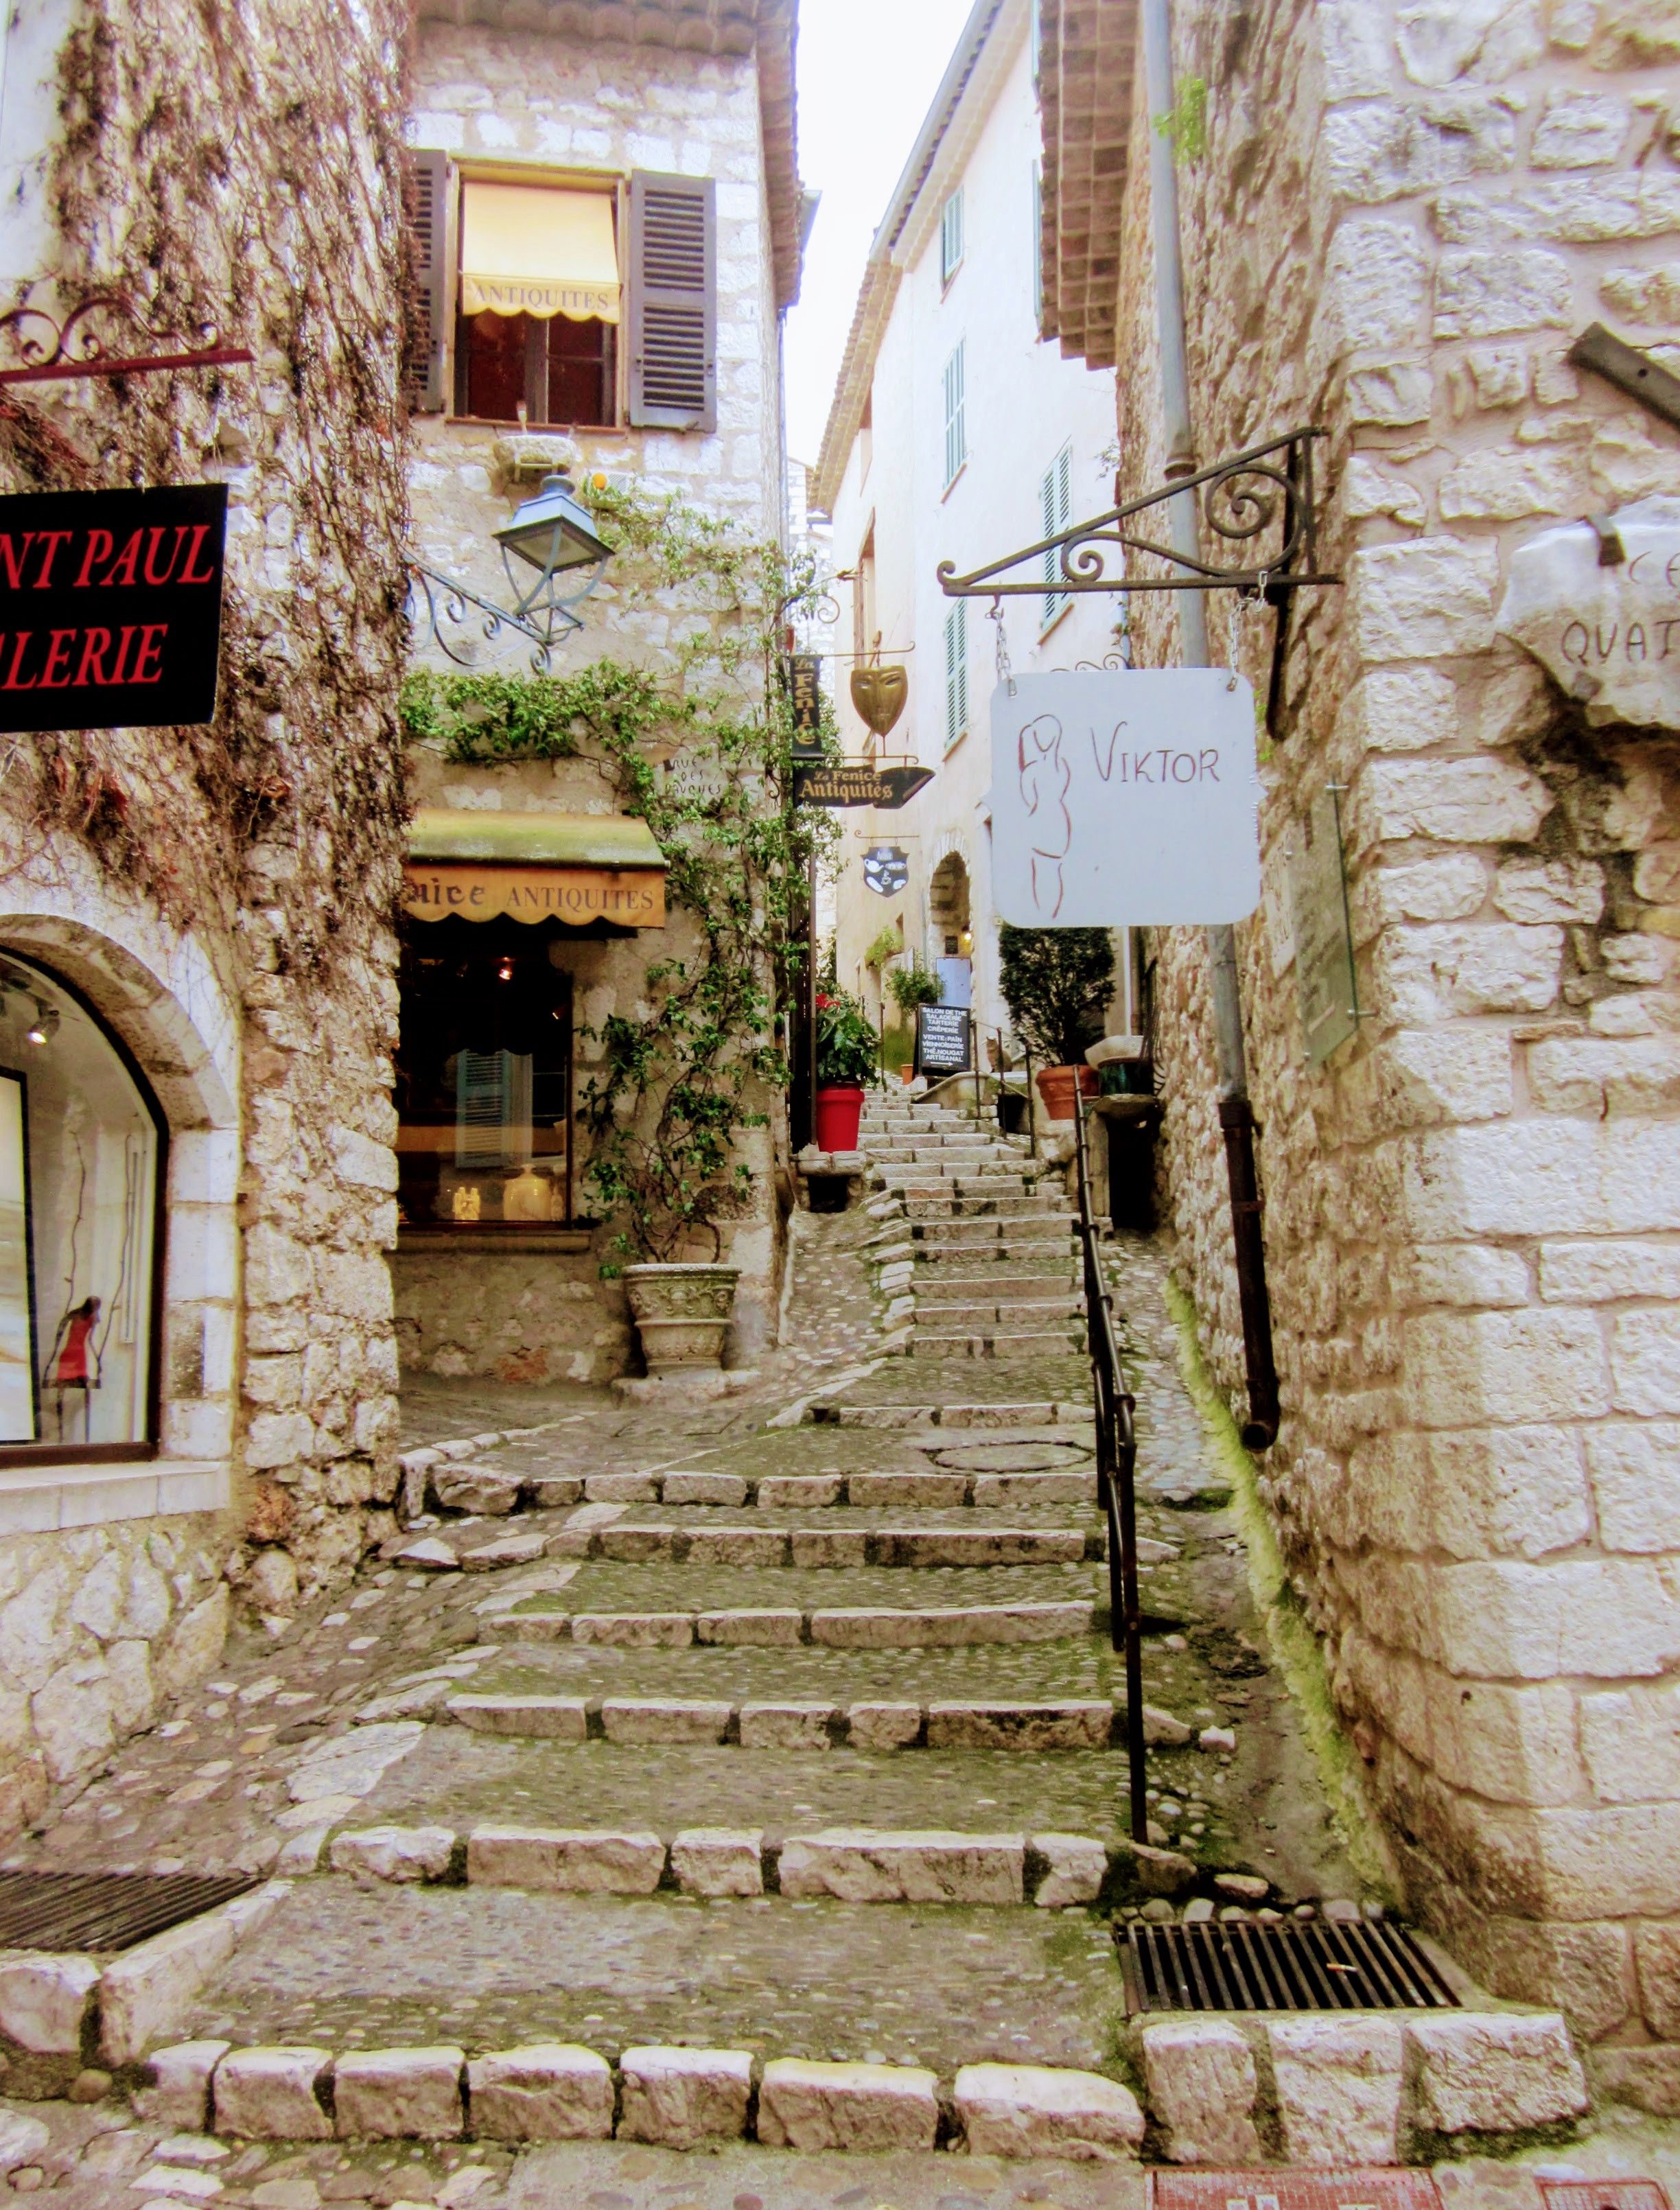
An Old Alley
An old European alley, lined with stone buildings with many windows and antique shops, this scene embodies the warmth and charm of an old world village.
A landscape photograph was taken at eye level shot, in a color palette of creamy beige, moss green, soft brown, and brick red. Warm stone tones and earthy accents create a timeless and inviting color mix. The soft daylight with slight overexposure, gives the image a dreamy, golden softness without harsh contrasts.
Labels: Path, City, Road, Street, Urban, Walkway, Flagstone, Slate, Cobblestone, Architecture, Building, Wall, Alley, House, Housing, Staircase, Plant, Brick, Person, Handrail, Outdoors, Neighborhood, Arch, Nature, Monastery, medieval town, old houses, rock stairs, windows, sidewalk, shops, stories, light fixtures, Store
Camera: Canon Canon IXUS 105
Lens: 5.0 - 20.0 mm, 5-20mm
Aperture: F2.8
Exposure: 1/250 sec
ISO: 160
Focal length: 5.0 mm